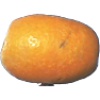
Label: kumquats